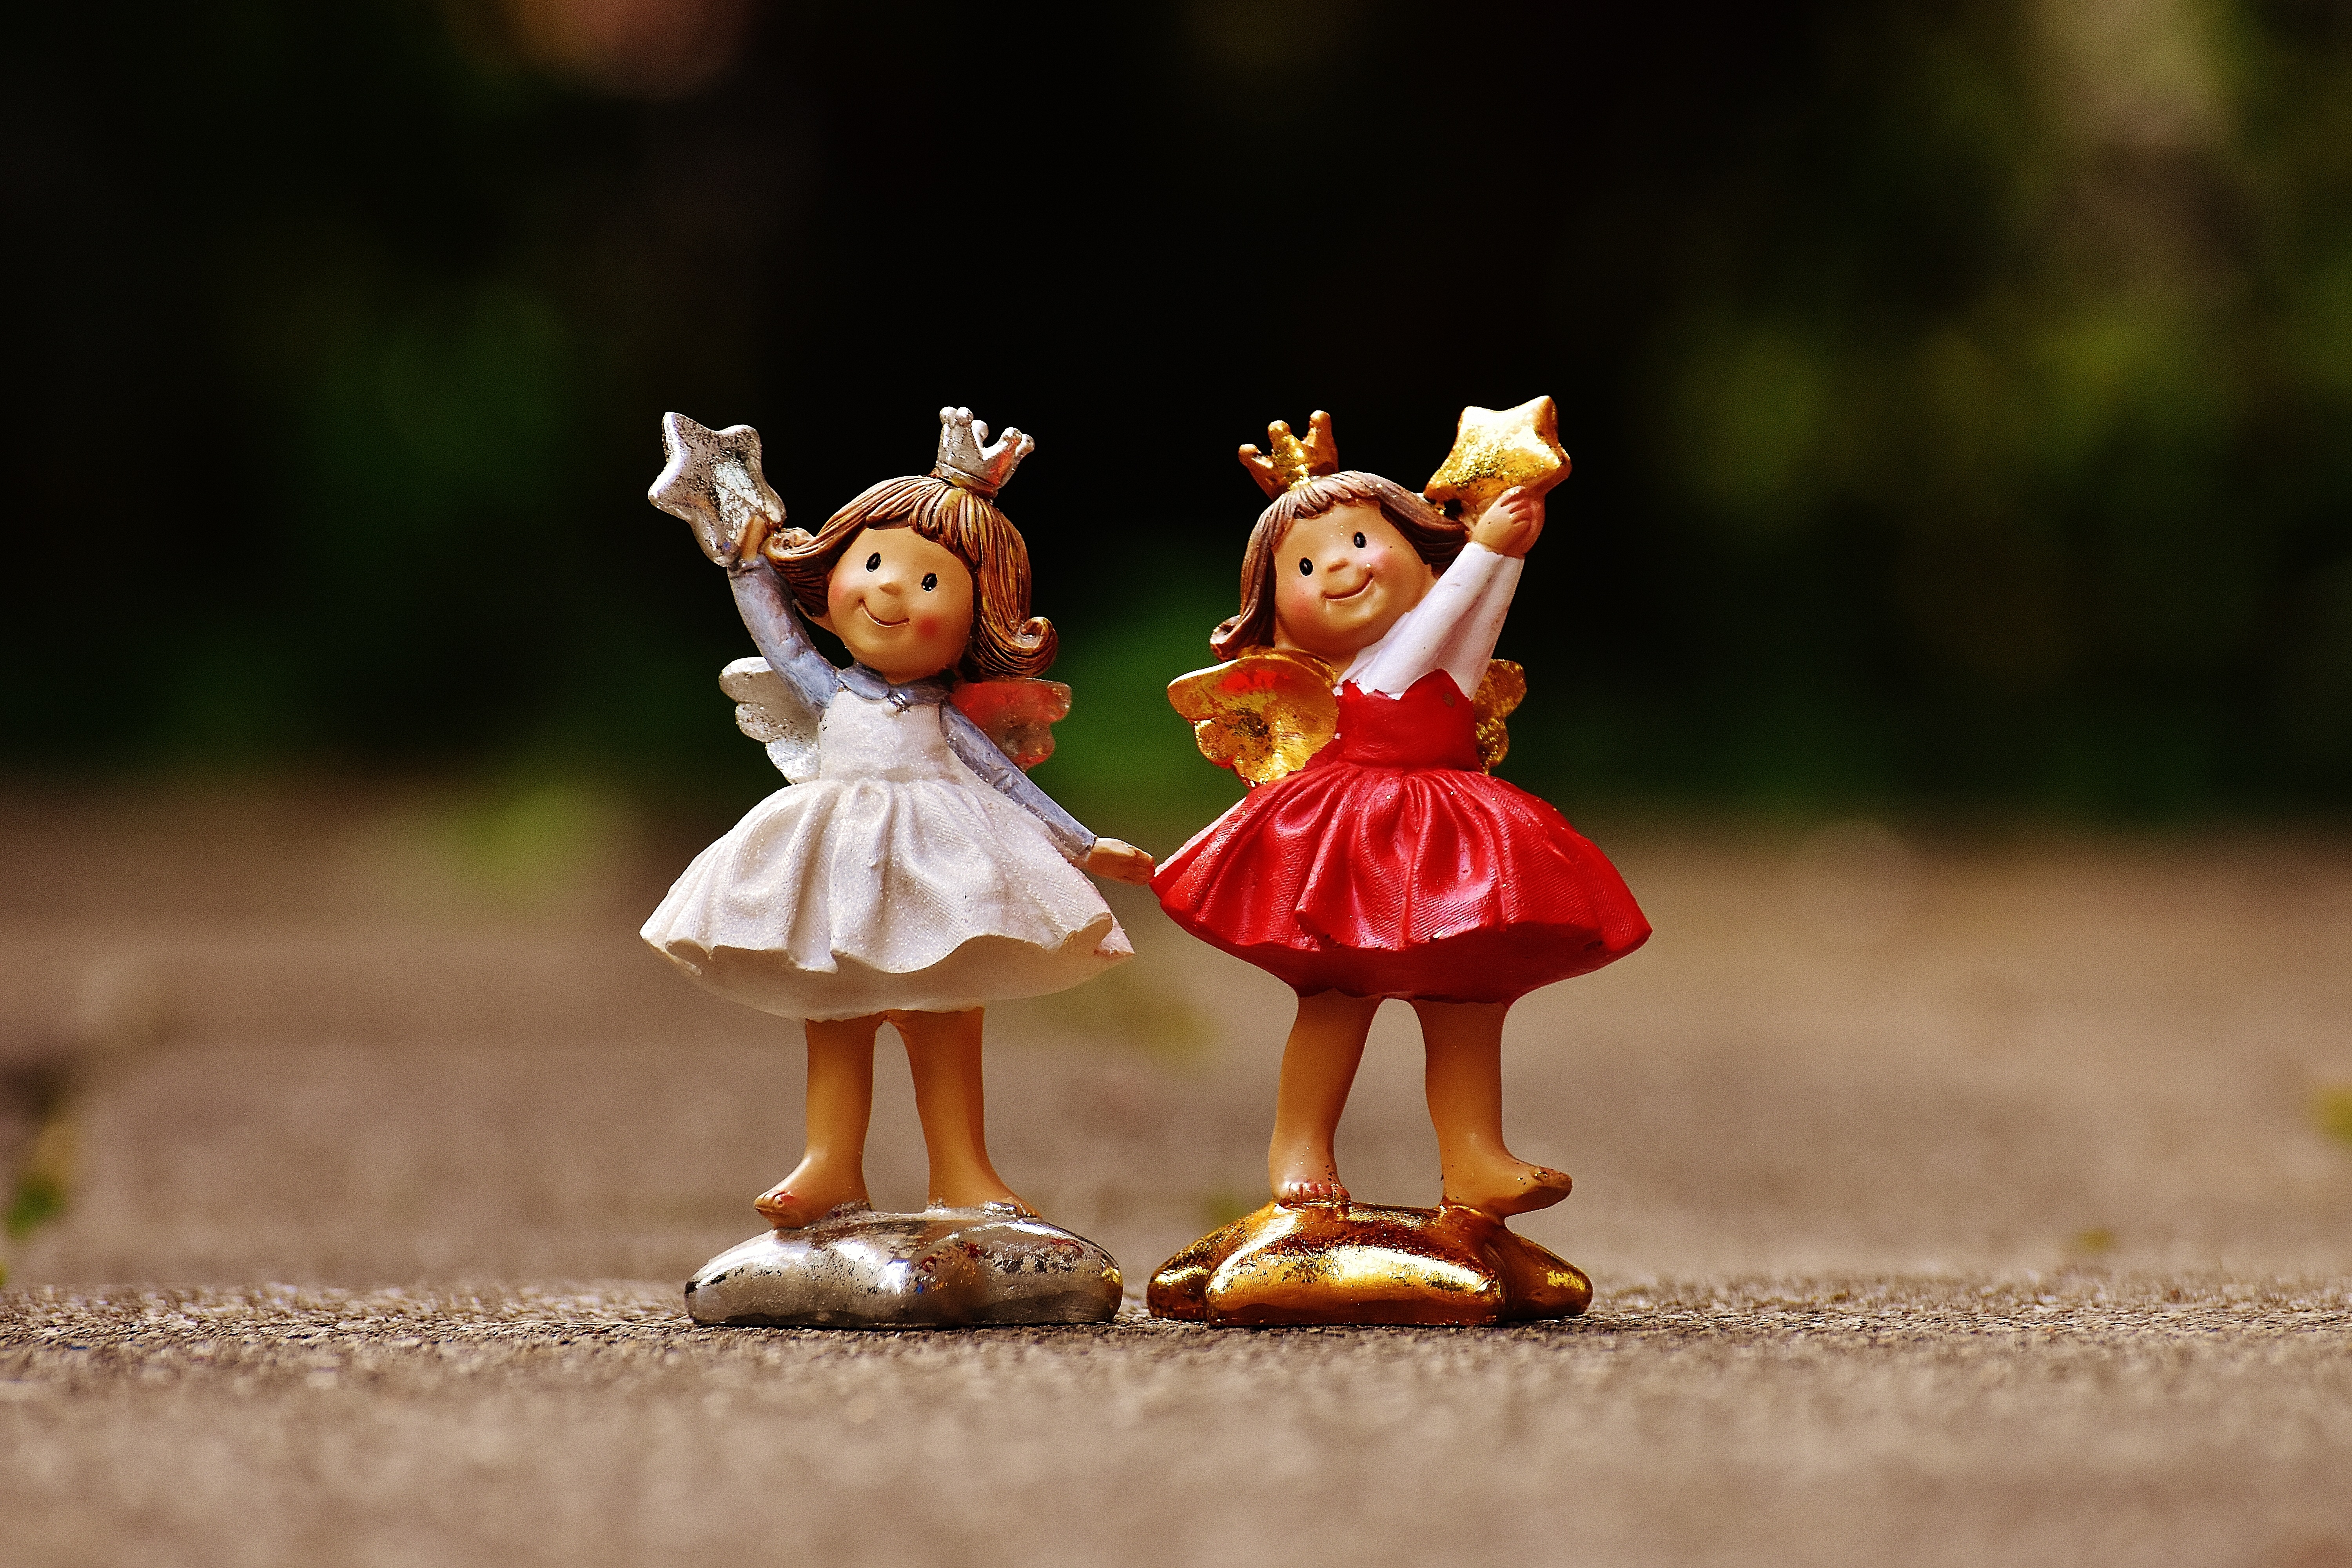
cute, statue, dance, ceramic, christmas, toy, fig, deco, angel, art, sports, faith, decorative, figurine, hope, figures, angel figure, guardian angel, schutzengelchen